Wallyscar

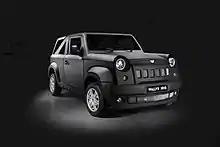
Wallys Iris

In March 2017, Wallyscar started commercializing a second car, which is" Iris ", with a price of 35,900 Tunisian dinar (nearly 12,600 euro). Its standard configuration is basic but Wallys offers a wide range of options. These include LED headlamps and foglamps, reversing camera and radar as well as a central touch-screen.